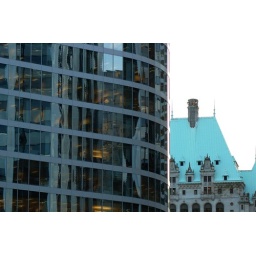
Modern office space with the Four Seasons Hotel in the backdrop. Had to wash out the sky to gain detail in the foreground.